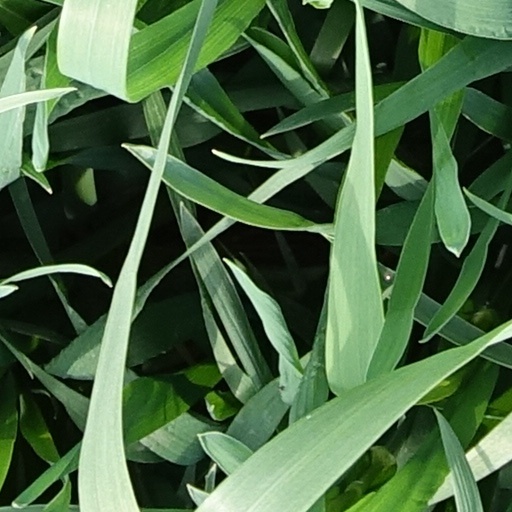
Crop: wheat